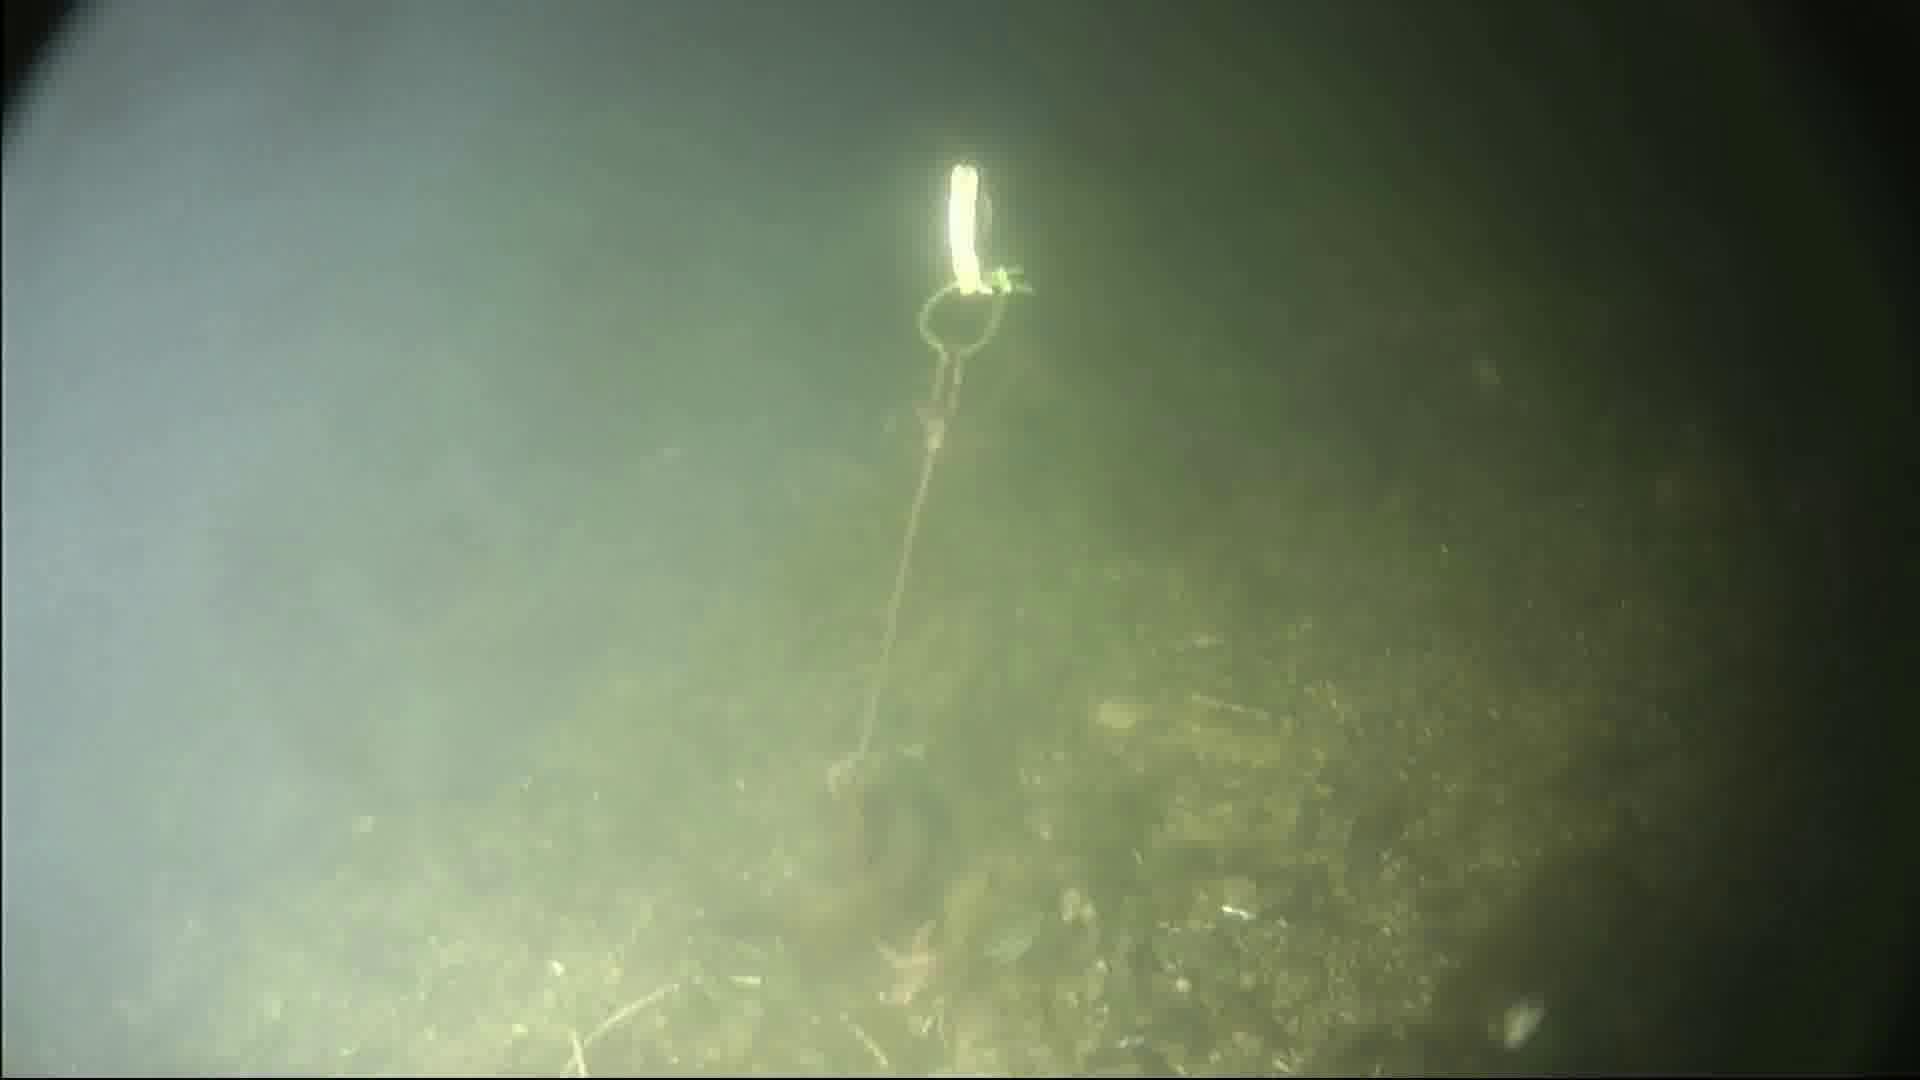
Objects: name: starfish
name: crab
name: small_fish